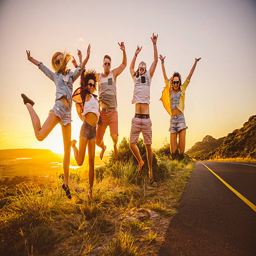
friends jumping while the sun sets